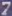
Number: 7